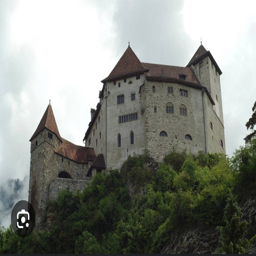
Burg Gutenberg